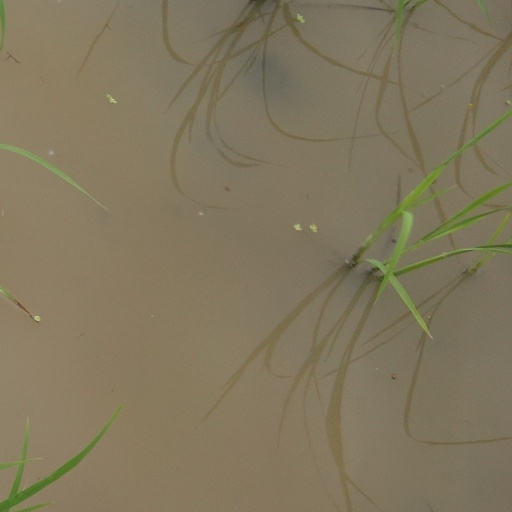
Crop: rice